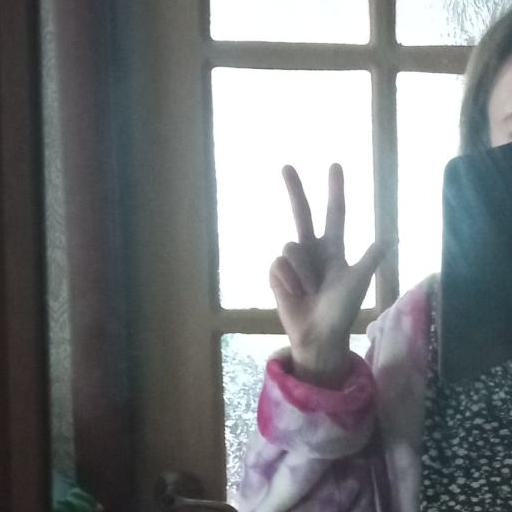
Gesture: three2